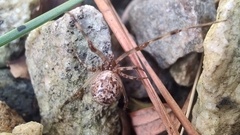
Species: Parasteatoda_tepidariorum